Guerra de Titanes (2011)

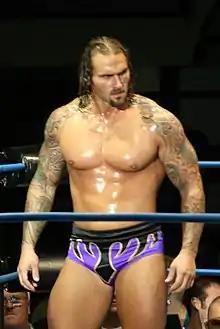
Gunner

At Héroes Inmortales, "Los Psycho Circus" ended their year-long rivalry with "Los Perros del Mal", defeating the "rudo" group in a steel cage Masks vs. Hair match, after Joe Líder attacked his former "La Hermandad 187" partner Nicho el Millonario, who had turned on him the previous July. On November 26, Líder and Extreme Tiger challenged Abyss and Chessman for the AAA World Tag Team Championship, but were defeated when Nicho interfered, hitting Líder with a steel chair and throwing a fireball to Tiger's face. On December 1, Nicho defeated Líder in a street fight, following interference from Halloween, and burned his "La Hermandad 187" gear afterwards. On December 5 it was announced that at "Guerra de Titanes", Nicho and his "Perros del Mal" stablemate X-Fly would team up to take on Líder and Extreme Tiger in a flaming tables match. While Nicho and Líder were continuing their rivalry, "Los Psycho Circus" had moved on from "Los Perros del Mal", now becoming more involved with AAA's battle with the rest of "La Sociedad", especially invaders from the TNA promotion. On November 26, Monster Clown replaced an injured El Mesías and took on TNA wrestler Gunner, losing the match following interference from "La Sociedad" members Konnan, Dark Dragon and Tito Santana. On December 5, AAA announced a six man tag team match for "Guerra de Titanes" between "Los Psycho Circus" and the team of Chessman and TNA wrestlers D'Angelo Dinero and Gunner, representing both "La Sociedad" and its sub-group "La Legión Extranjera".